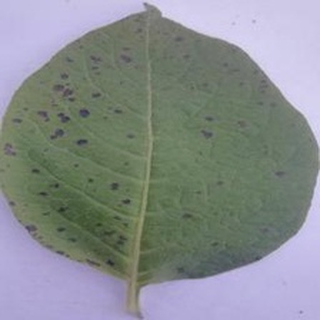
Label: potato_early_blight